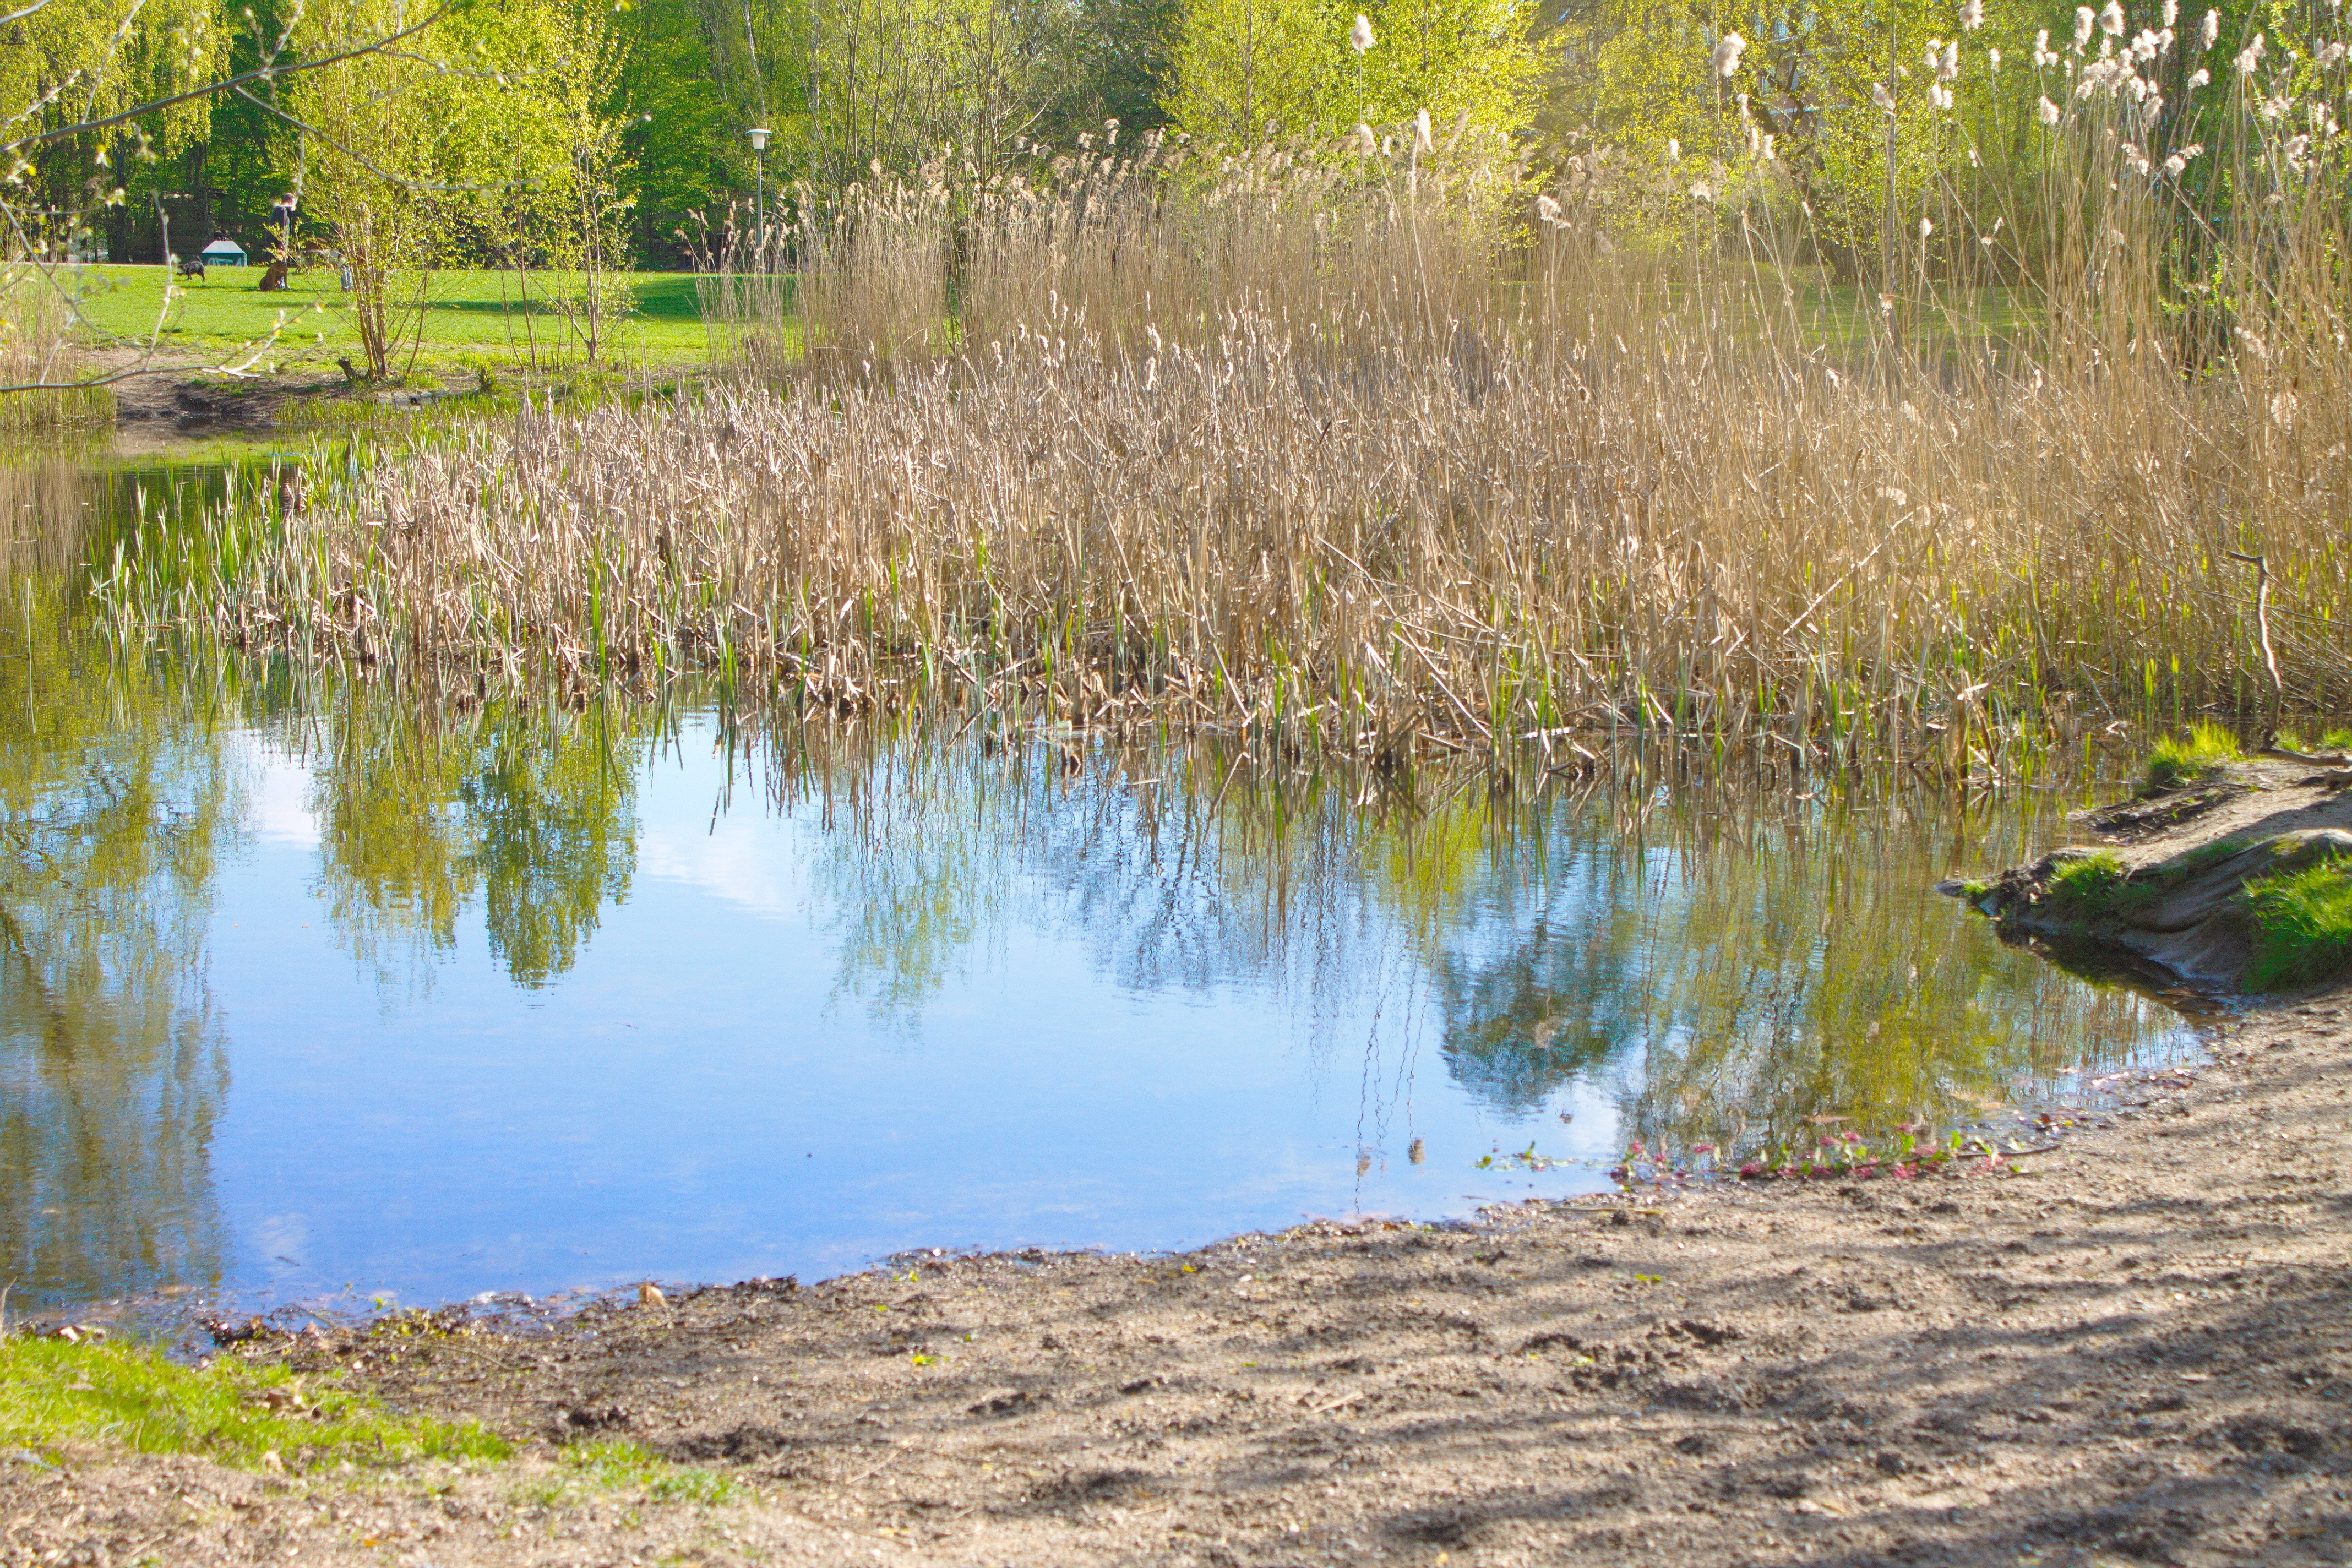
tree, water, marsh, swamp, meadow, lake, pond, wildlife, stream, reflection, park, waterway, body of water, trees, wetland, bog, woodland, habitat, ecosystem, fish pond, natural environment